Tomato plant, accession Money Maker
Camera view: horizontal (90 deg, fisheye); turntable rotation: 30 degrees
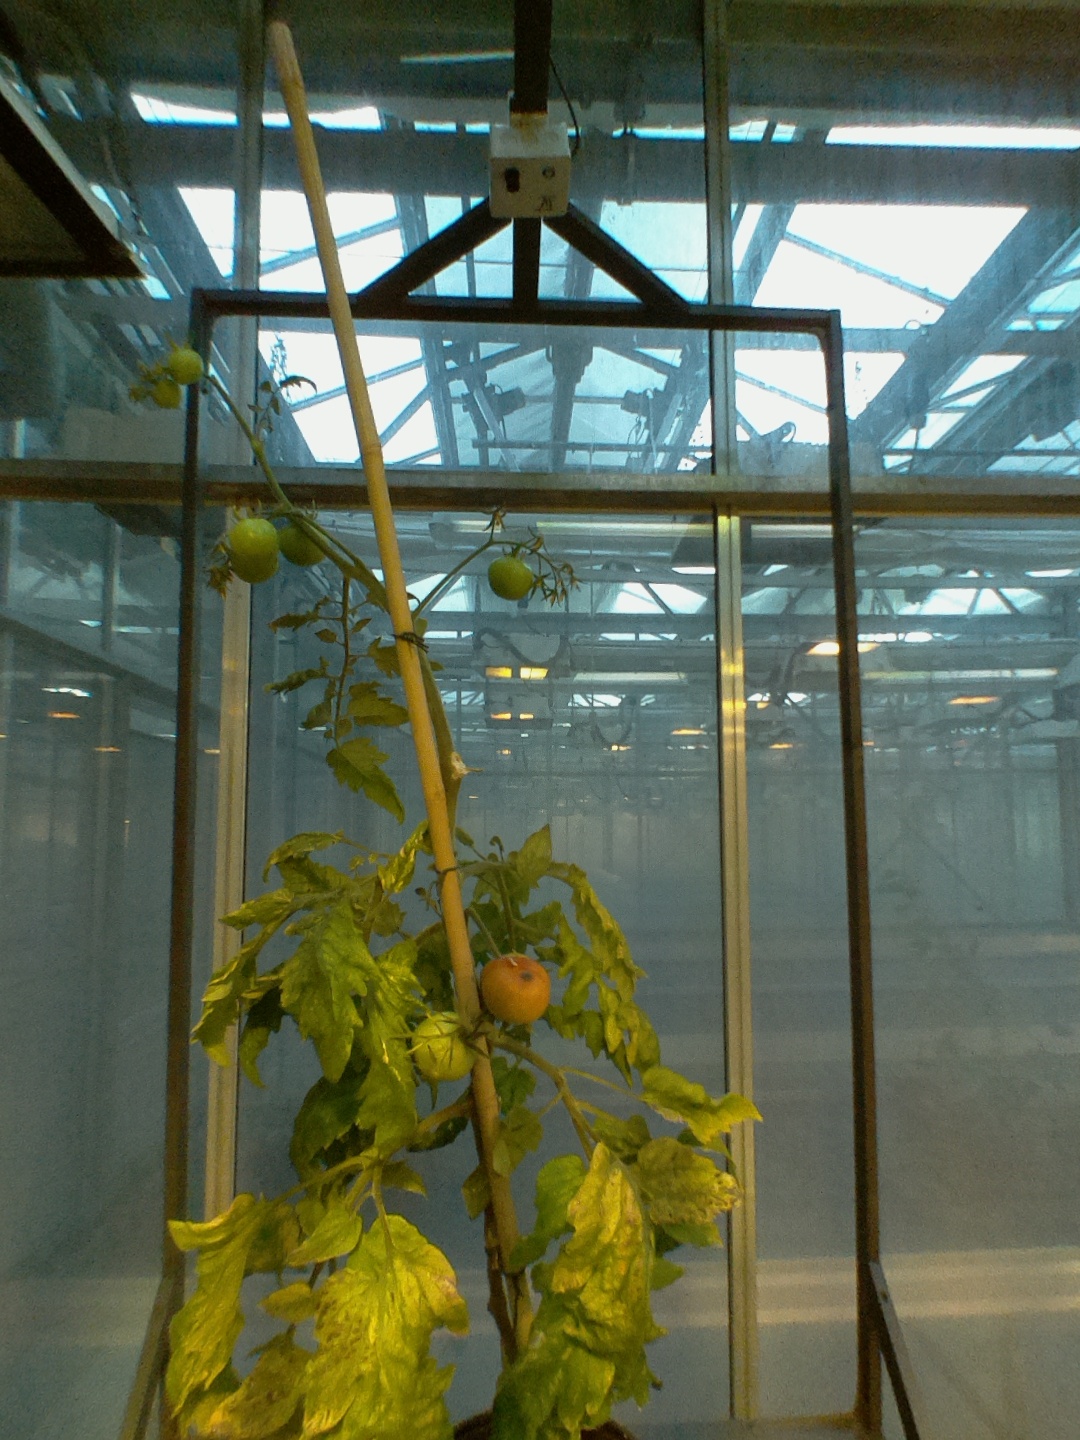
BBCH growth stage 80: fruits start showing typical ripe color (orange -> red)